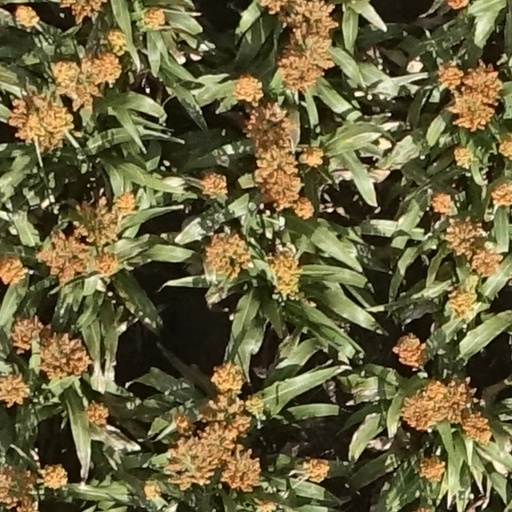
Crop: sorghum